Uralmash gang

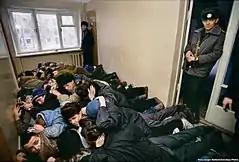
Detained bandits from the Uralmash group lie on the ground before interrogation

The Uralmash gang was a Russian mafia crime syndicate based in the city of Yekaterinburg.